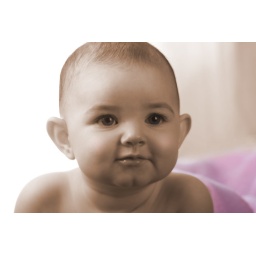
baby girl in sepia tone covered in pink blanket on white background